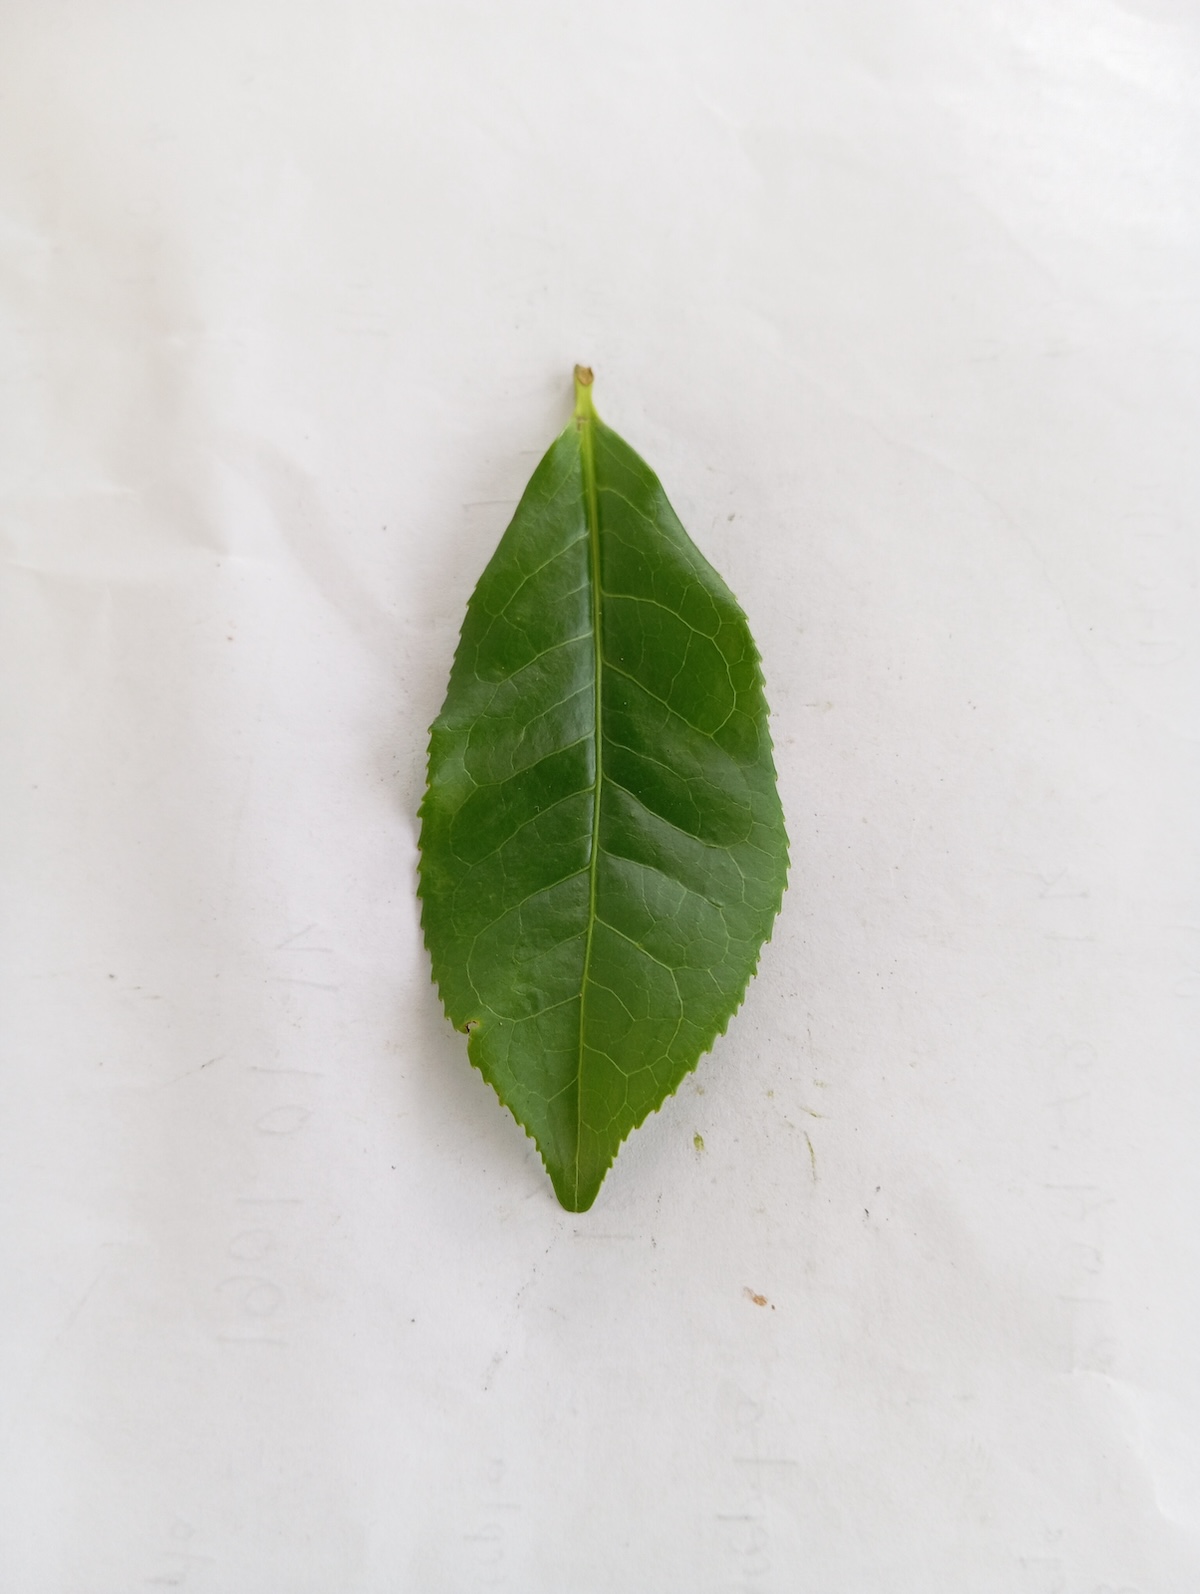
Label: Healthy leaf